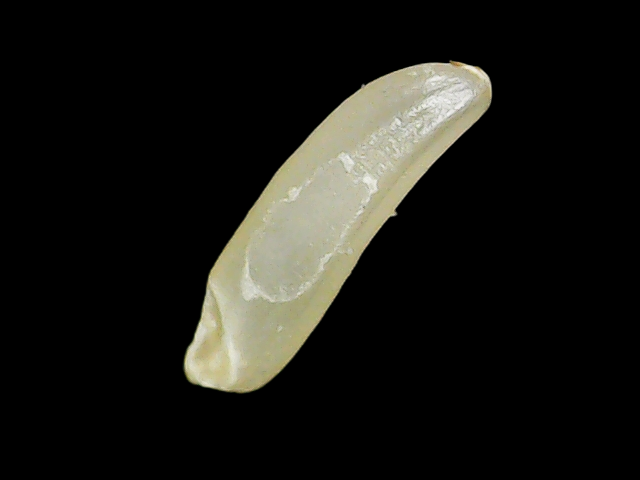
Rice variety: Binadhan25